List of Olympic records in swimming

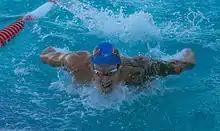
Caeleb Dressel holds Olympic records in two individual events and one relay event.

"♦ denotes a performance that is also a current world record. Statistics are correct as of the end of the 2024 Olympics and include only those events which are currently recognised by the IOC as Olympic events."